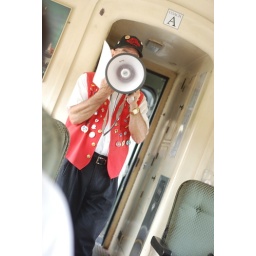
Train was built in the 20s, so the bathroom doesn't have a water tank...